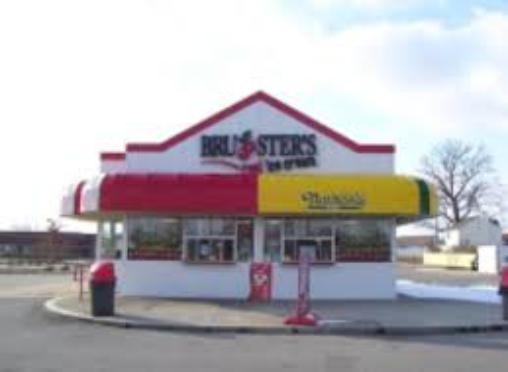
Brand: Bruster's Ice Cream
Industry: Food